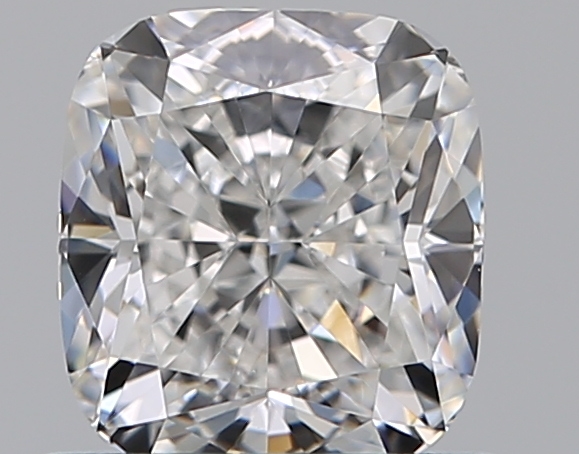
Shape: cushion
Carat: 0.8
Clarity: VVS1
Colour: E
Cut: EX
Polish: EX
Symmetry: EX
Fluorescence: F
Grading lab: GIA
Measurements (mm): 5.43 x 4.95 x 3.43